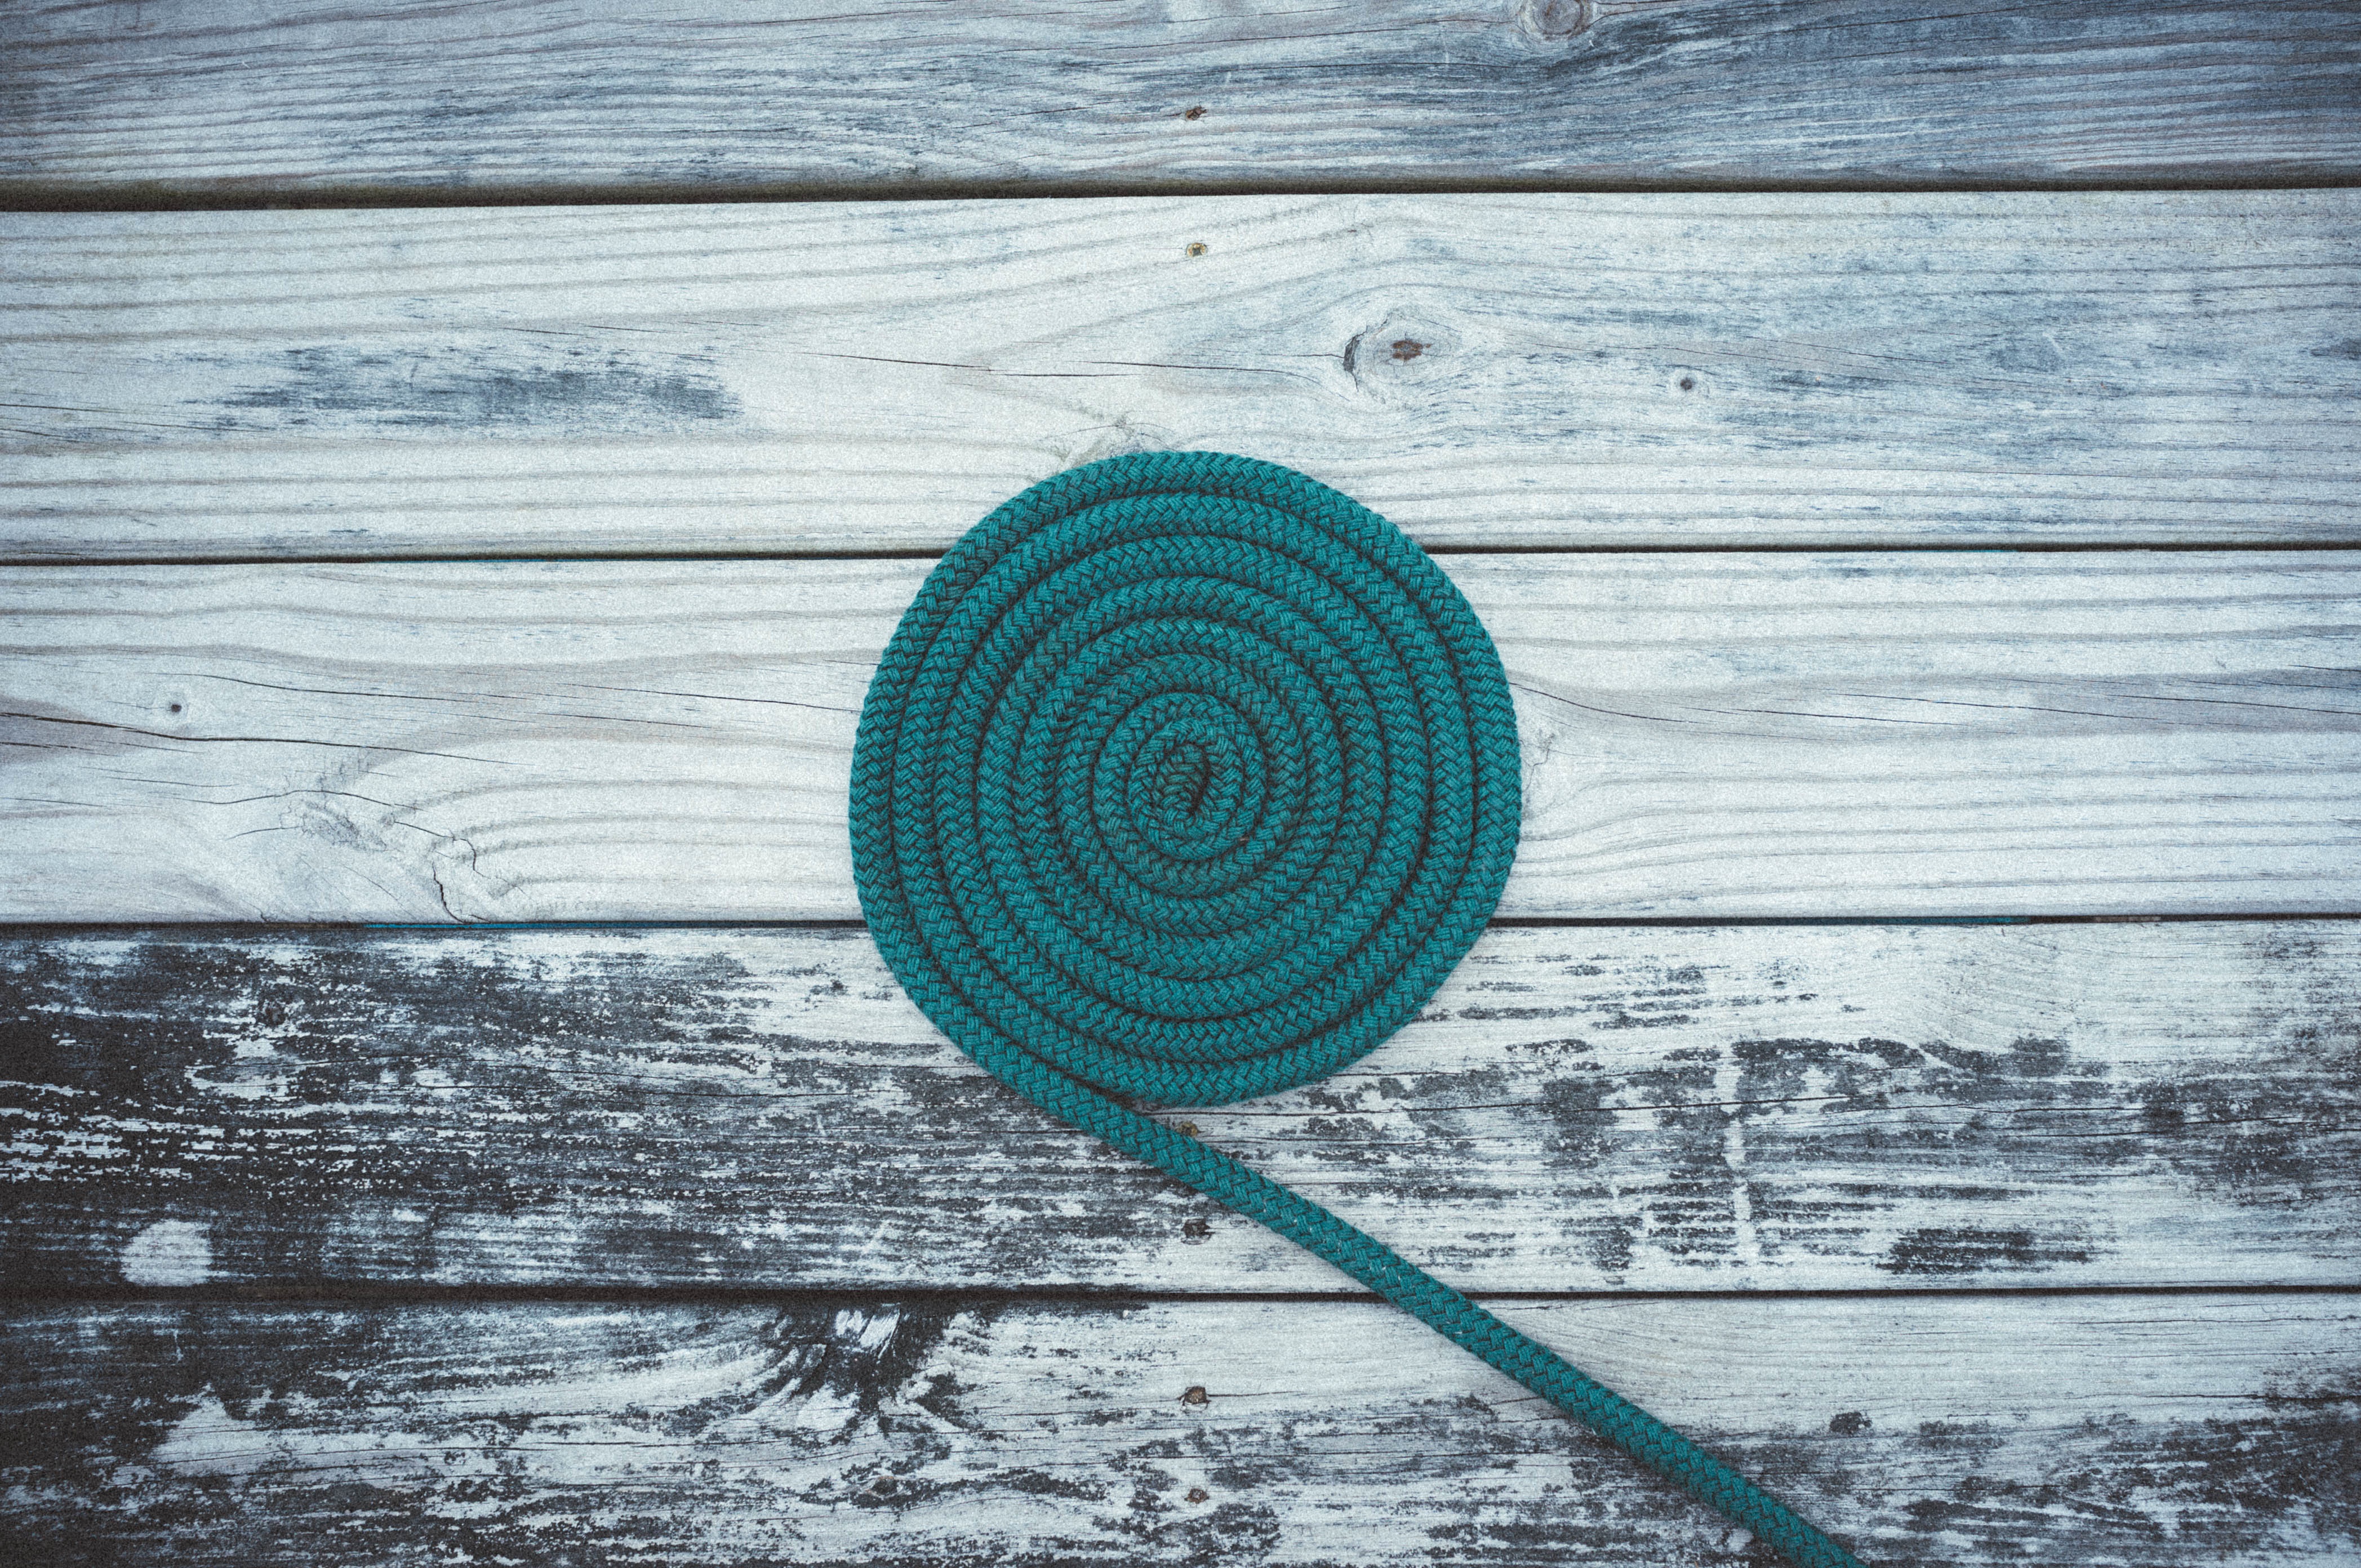
snow, rope, deck, wood, texture, plank, wall, line, green, blue, circle, coil, shape